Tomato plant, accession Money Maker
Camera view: horizontal (90 deg, fisheye); turntable rotation: 330 degrees
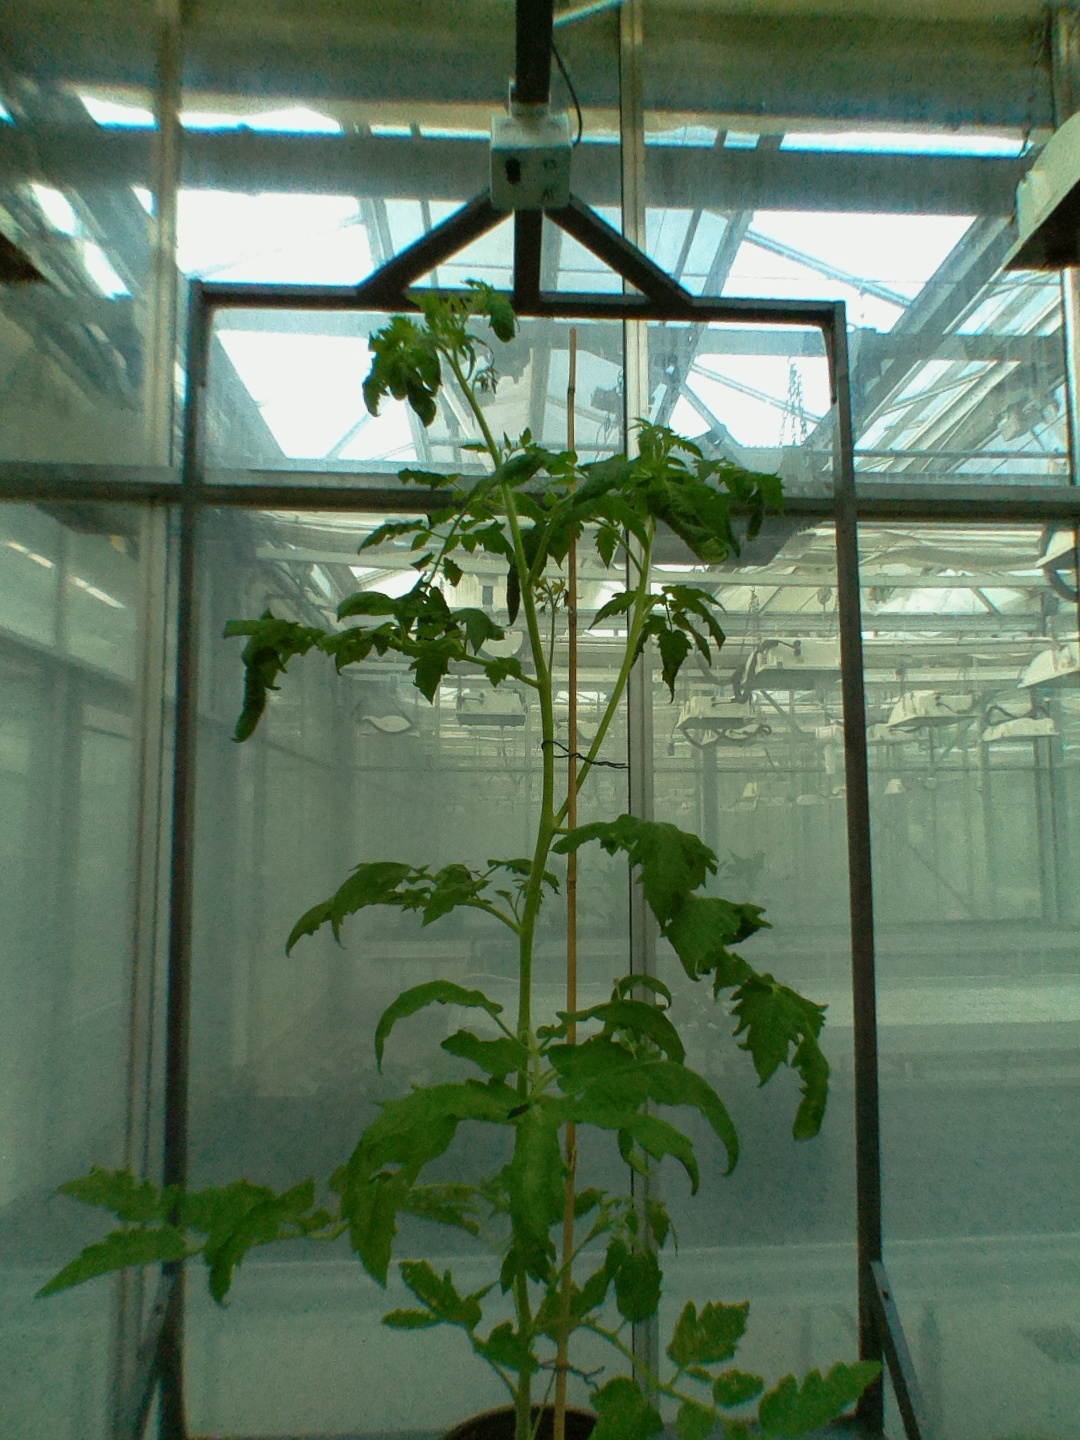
BBCH growth stage 64: 40%-50% of flowers open